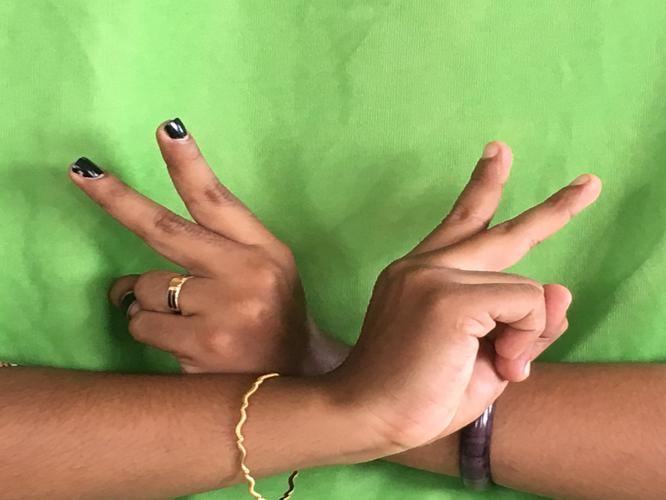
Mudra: Kartariswastika
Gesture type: double_hand